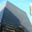
Label: skyscraper